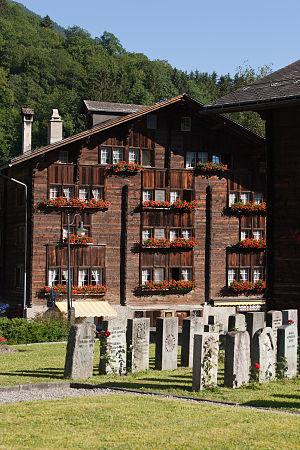
Cette liste présente les biens culturels d'importance nationale dans le canton de Glaris. Cette liste correspond à l'édition 2009 de l'Inventaire Suisse des biens culturels d'importance nationale pour le canton de Glaris. Il est trié par commune et inclus : 30 bâtiments séparés, 7 collections et 4 sites archéologiques.